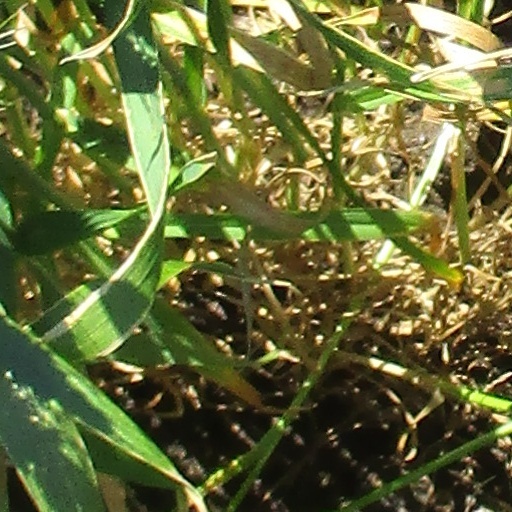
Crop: wheat